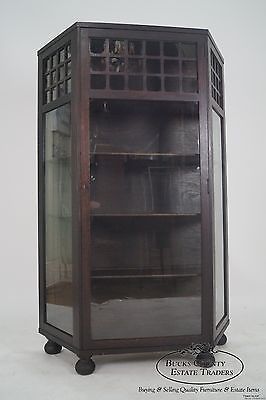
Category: cabinet